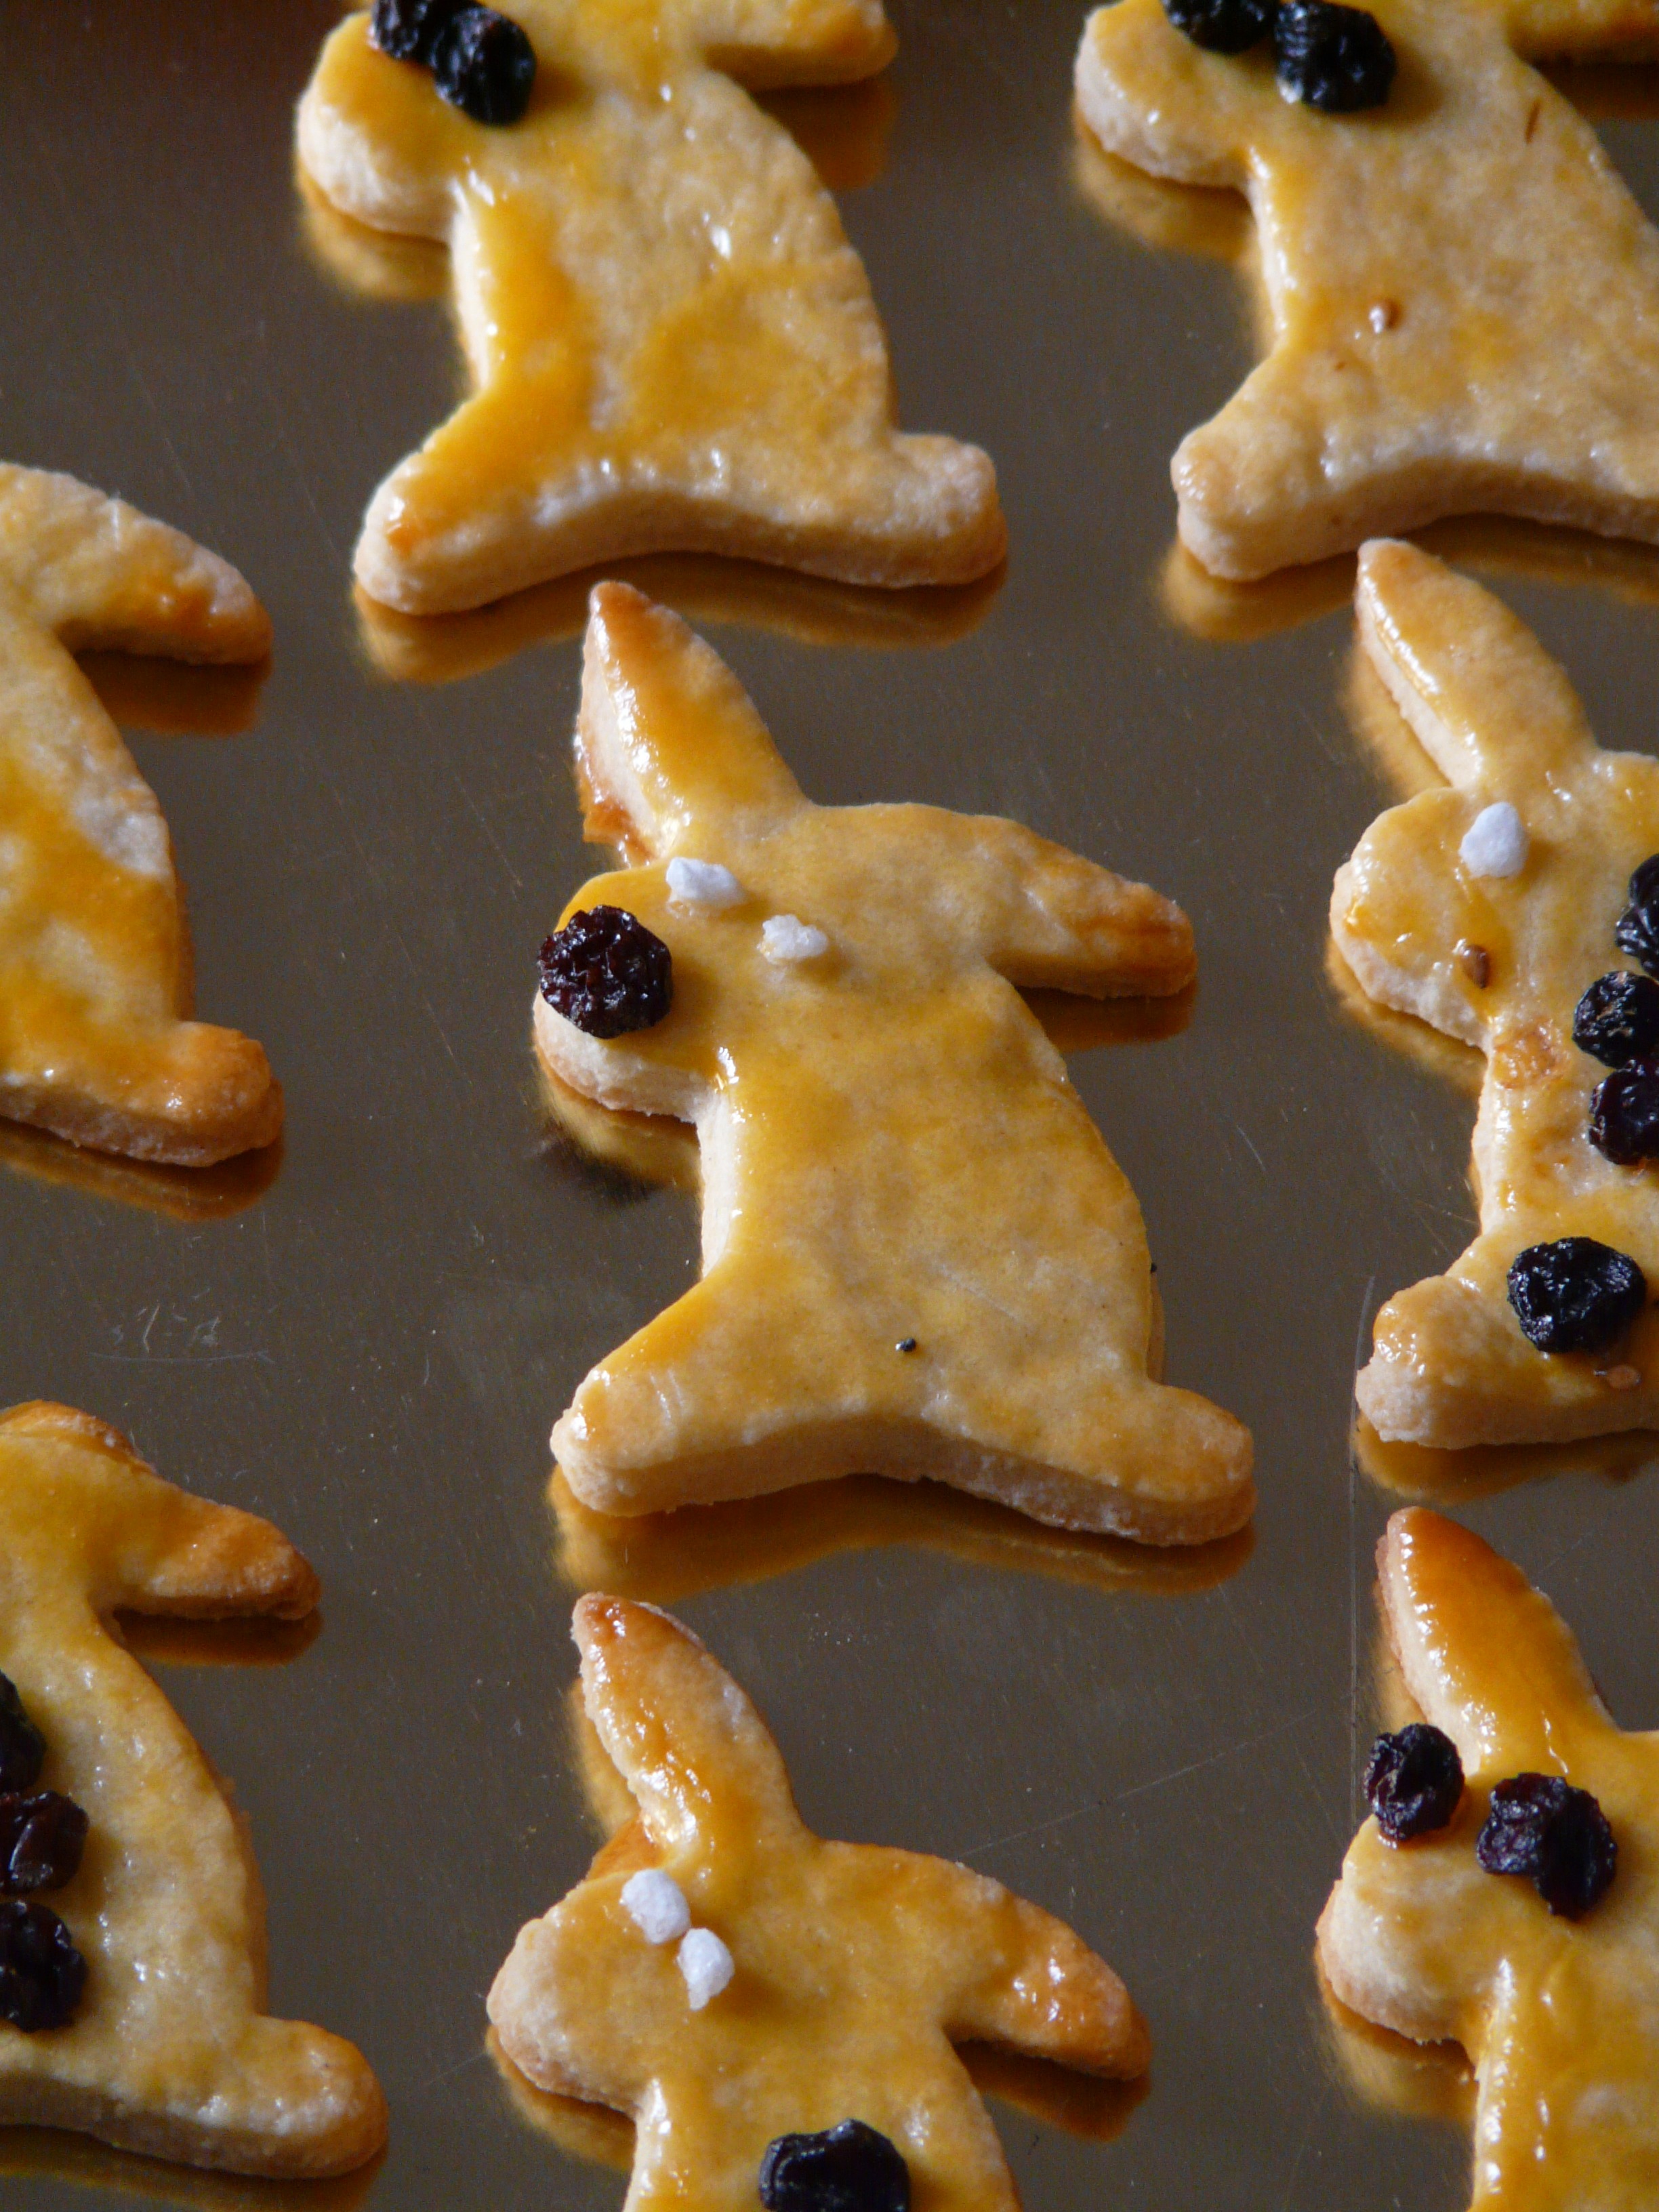
dish, food, produce, recipe, baking, biscuit, cookie, dessert, dough, rabbit, bake, baking tray, icing, easter, oven, easter bunny, baked goods, small cakes, ausstecherle, fine pastry, snack food, cookies and crackers, bredele, easter cakes, wire rack